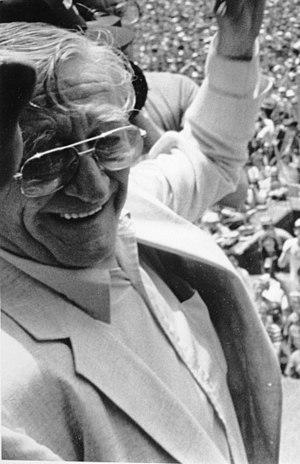
John M. Most était un journaliste sportif et speaker américain, connu pour avoir été la voix officielle à la radio des Celtics de Boston en NBA de 1953 à 1990.